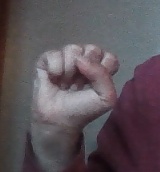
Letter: saad